François Thurot

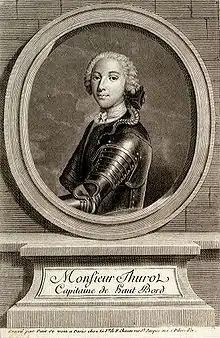
Engraving of François Thurot, by Giles Petit

François Thurot (22 July 1727 – 28 February 1760) was a French Navy officer, privateer and sea captain who served in the War of the Austrian Succession and Seven Years' War.